Jekyll Island

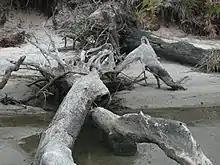
Driftwood Beach on Jekyll Island

In the midsection of the intercoastal side of the island is a designated Historic District. This includes most of the buildings erected during the Jekyll Island Club era. They have been carefully preserved. The centerpiece of the grounds is the large Jekyll Island Club Hotel, a two-winged structure that contains numerous suites for rental. The presidential suite contains the three-story turret on the front of the building. Thirty-three buildings from the late nineteenth and early twentieth centuries surround the hotel; many are the elaborate mansion-sized "cottages" built by the rich. Some cottages offer rooms for rent for temporary stays. Others have been adapted for use as museums, art galleries, or bookstores. The hotel is listed in the National Register of Historic Places. The historic district itself has been listed as a National Historic Landmark District since 1978.